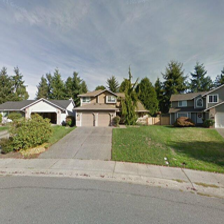
Label: streetView